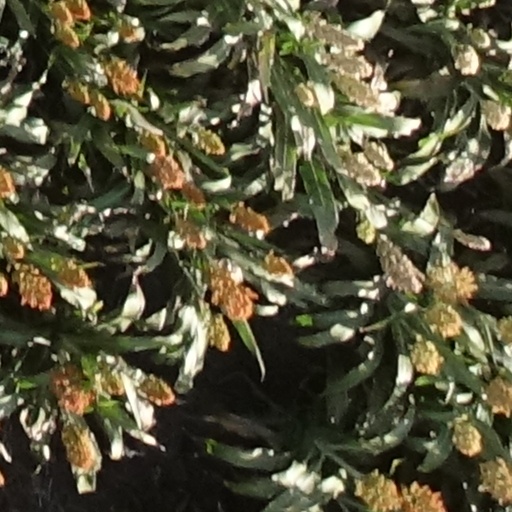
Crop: sorghum